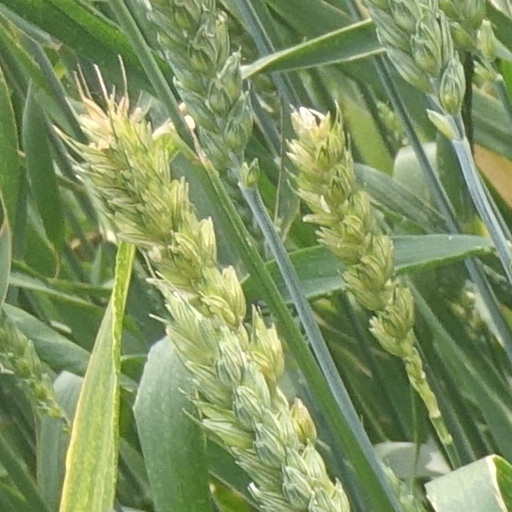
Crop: wheat